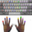
Label: keyboard